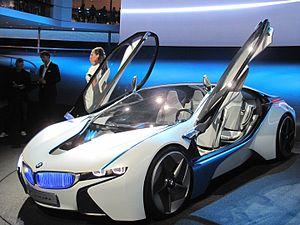
Porte en élytre est un type d'ouverture de portière de véhicule.
La BMW Vision Efficient Dynamics est une voiture de sport concept-car coupé 2+2, hybride rechargeable turbo-diesel, du constructeur automobile allemand BMW. Elle est présentée au salon de l'automobile de Francfort de 2009, puis commercialisée en série avec la BMW i8 à partir de 2013. Elle fait partie, avec les BMW i3 et BMW i5, de la gamme BMW i Efficient Dynamics de BMW.
La BMW i8 est une voiture de sport coupé 2+2 hybride rechargeable de grand tourisme du constructeur automobile allemand BMW. Le concept-car BMW Vision Efficient Dynamics est présenté au salon de l'automobile de Francfort 2009, et la version de série lors de l'édition 2013. Elle fait partie, avec les BMW i3 et BMW i5, de la gamme BMW i de BMW.